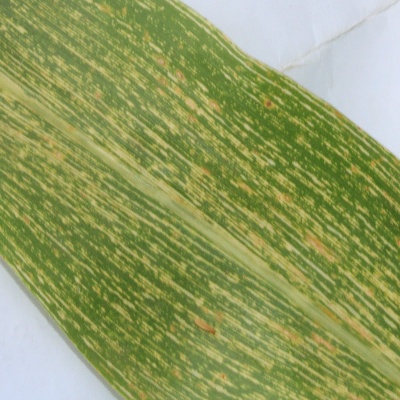
Crop: Maize
Condition: streak virus